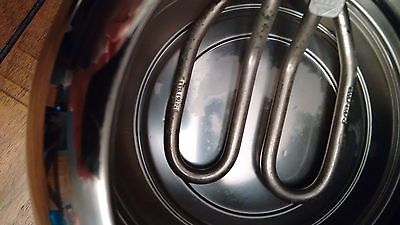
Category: kettle